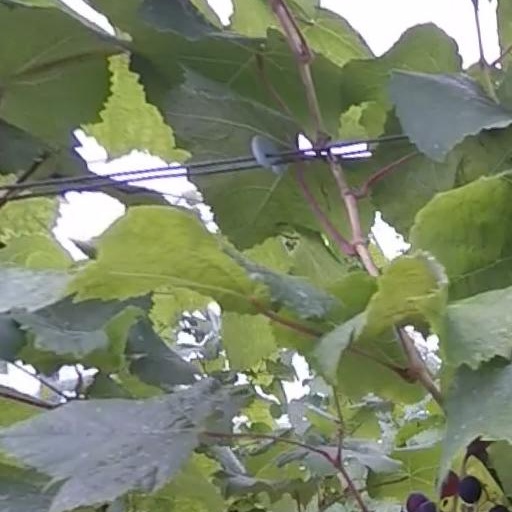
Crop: grape